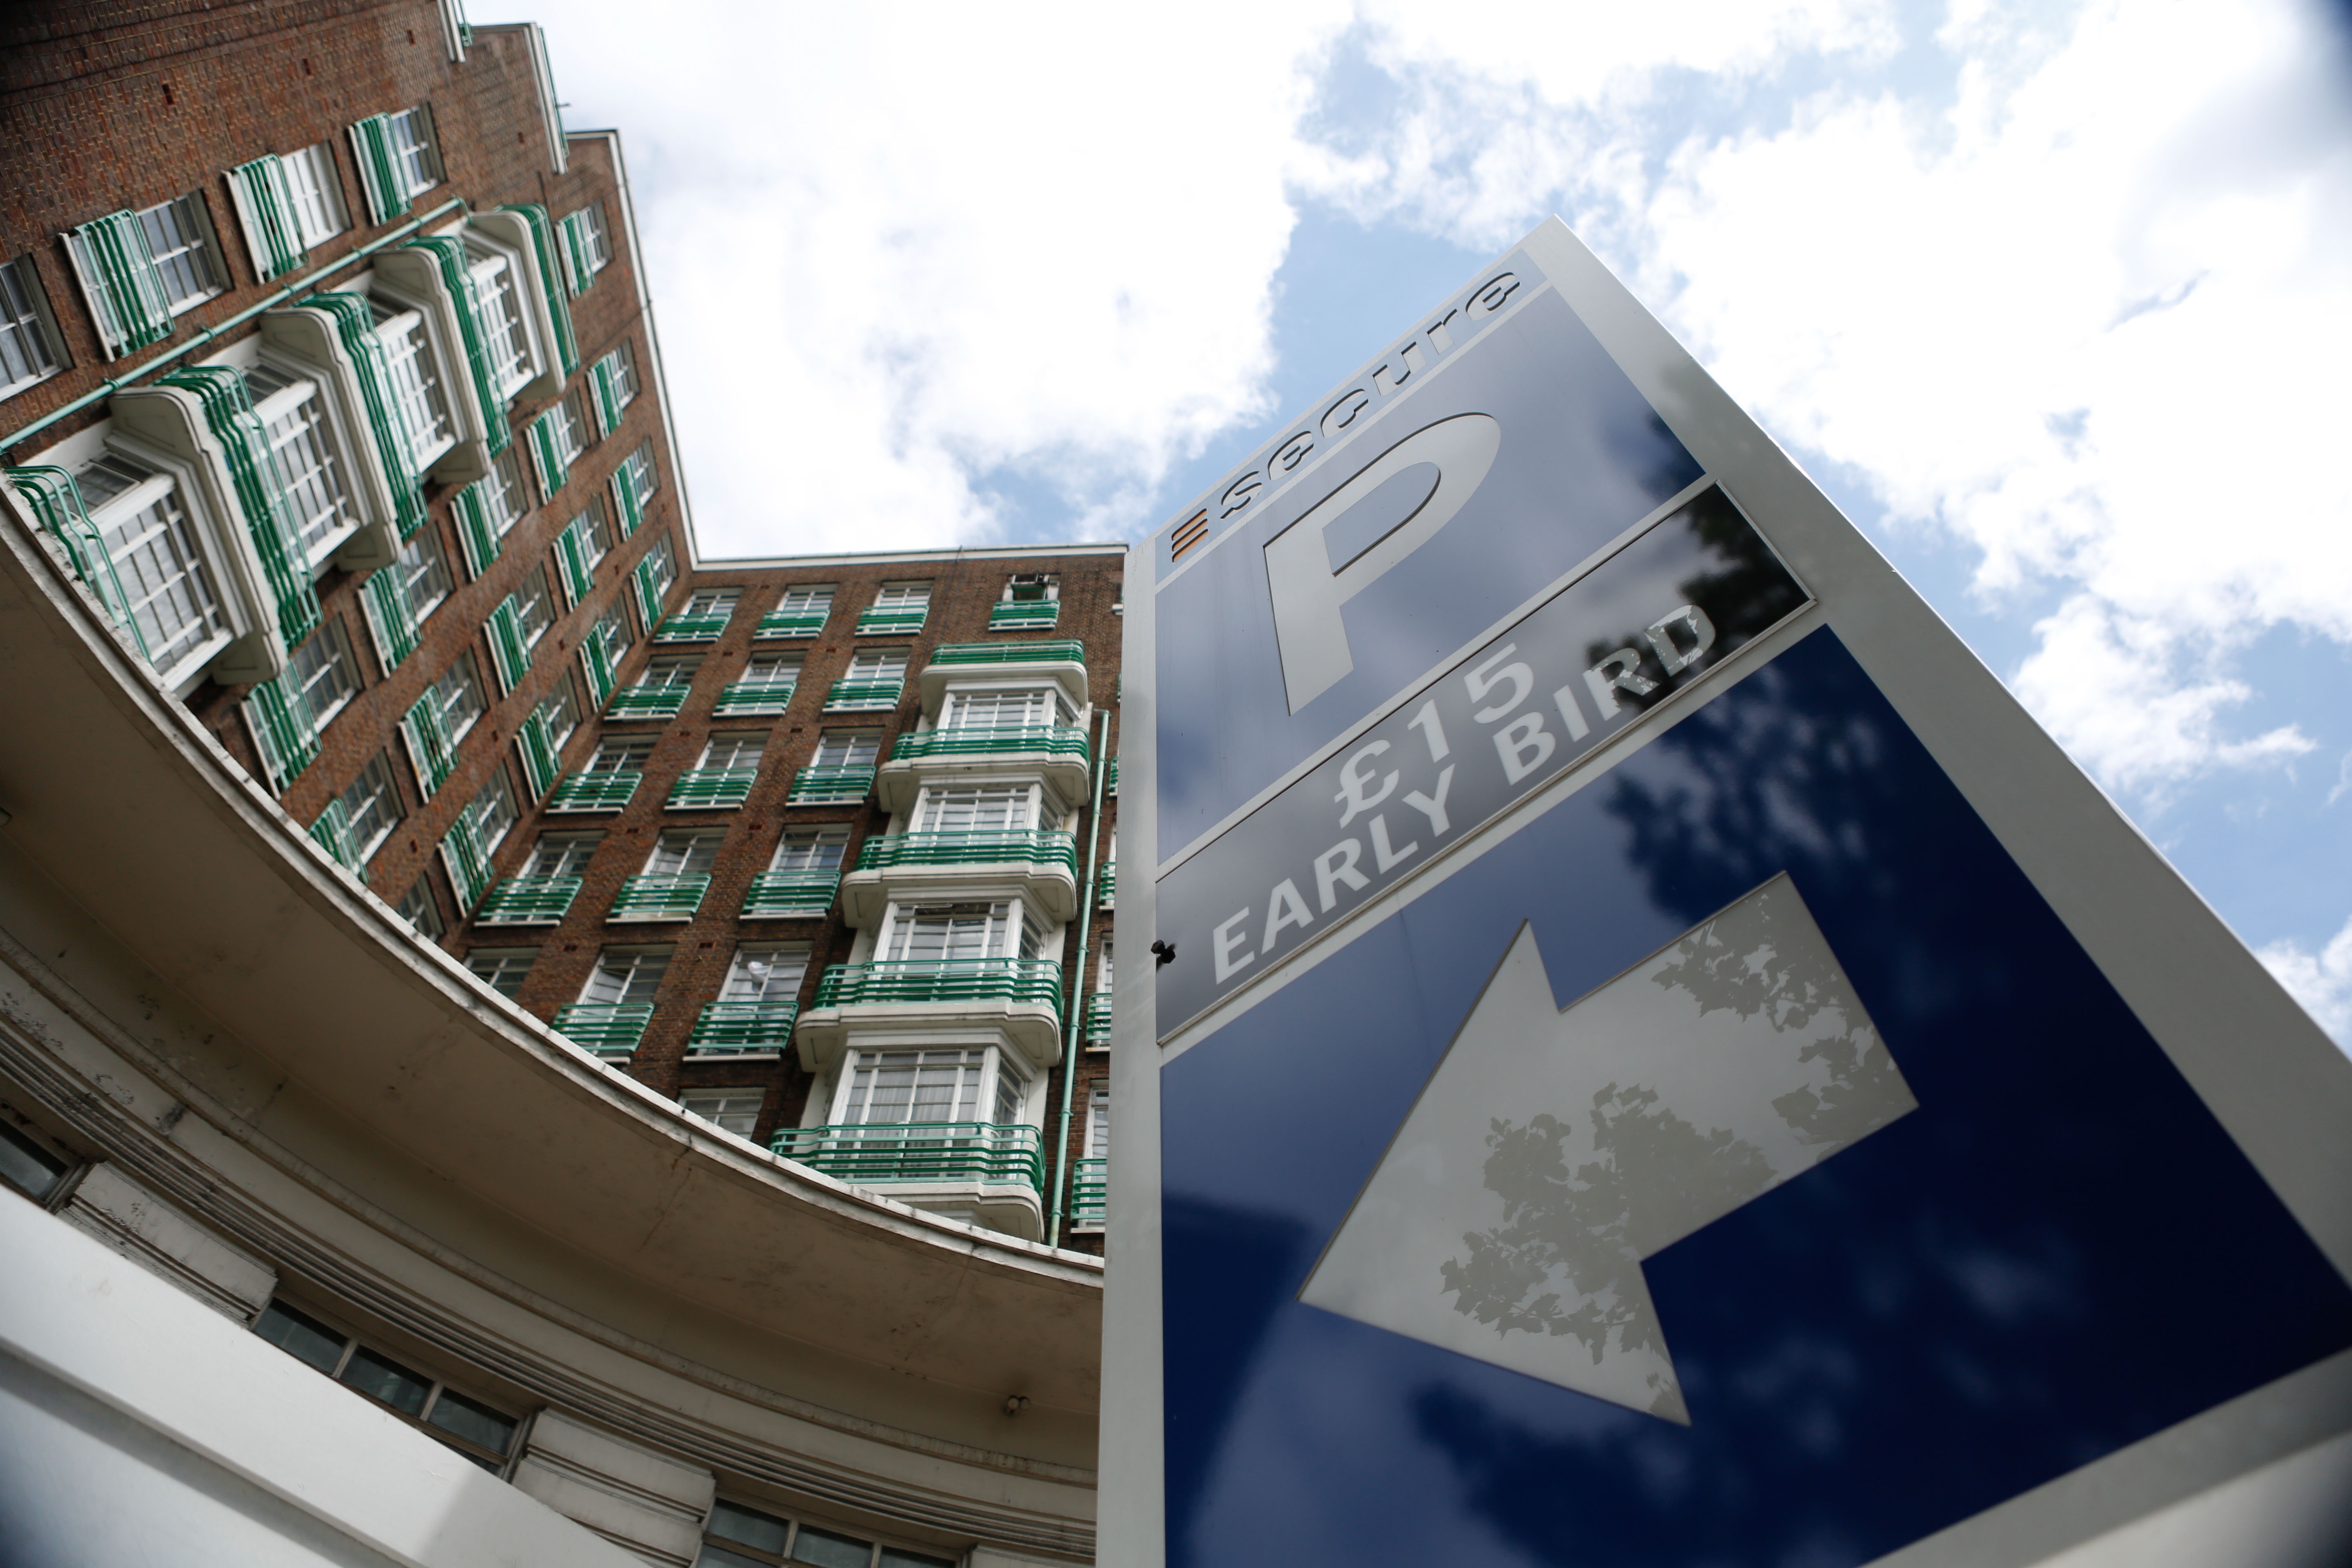
architecture, parking, skyscraper, downtown, sign, landmark, facade, tower block, arrow, london, shape, metropolis, carpark, offer, tottem